Rick Ferrell

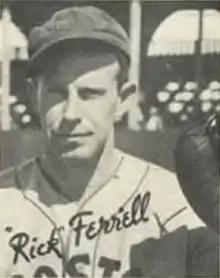
Ferrell in 1936

Playing with a broken right hand, he ended the year with the Senators and batted .244 over the course of the season. Ferrell rebounded in 1938 with a .298 batting average and led the league in baserunners caught stealing. The Senators released his brother Wes in August 1938. In May 1941, Ferrell was traded back to the St. Louis Browns, in exchange for Vern Kennedy, and went on to catch 100 games for the sixth-place Browns. In 1942, the 36-year-old Ferrell shared catching duties with Frankie Hayes as the Browns improved to an 82–69 won-loss record to finish the year in third place.